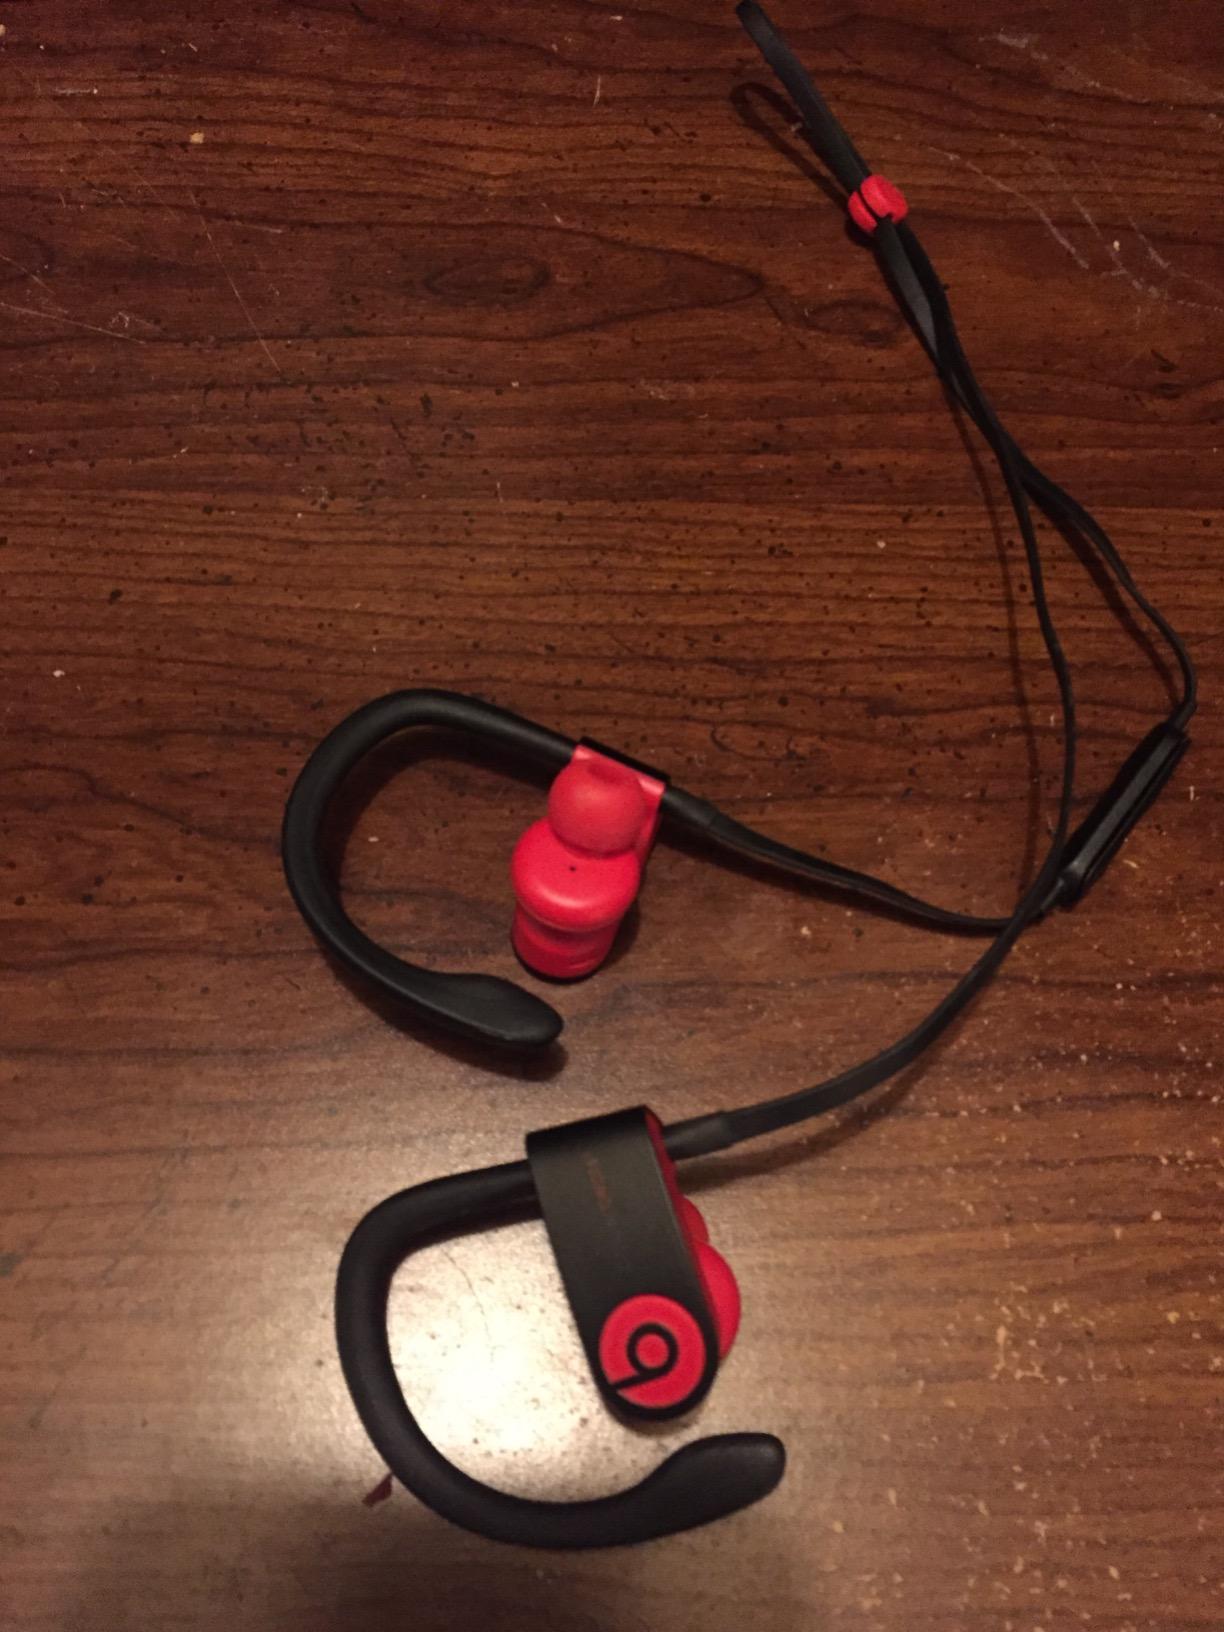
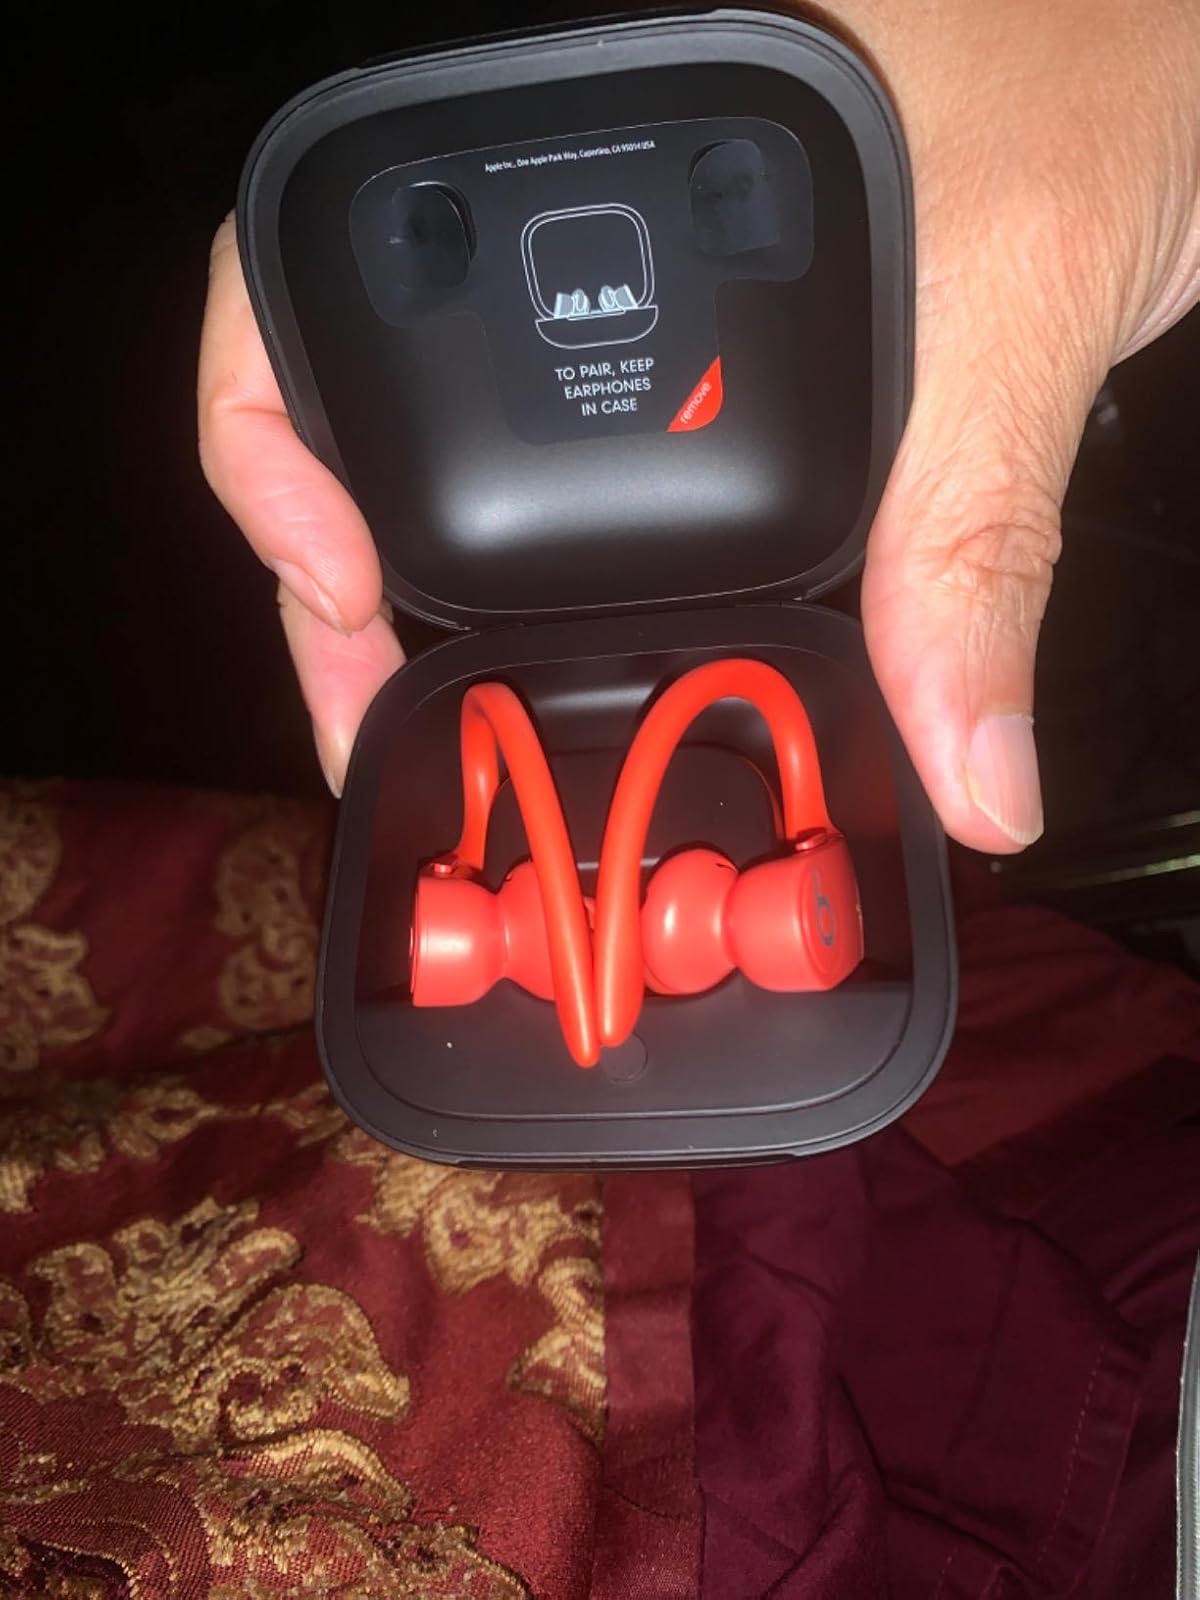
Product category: earbuds
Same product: no